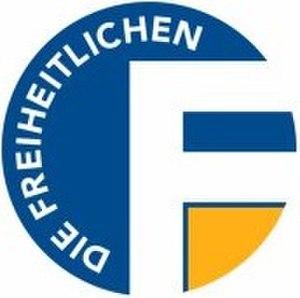
Die Freiheitlichen sont un petit parti politique italien, dirigé par Andreas Leiter Reber. Il se présente uniquement dans la province autonome de Bolzano, où il a obtenu 15 121 voix en novembre 2003 et deux conseillers provinciaux.